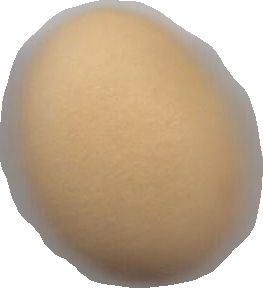
Variety: Grobogan